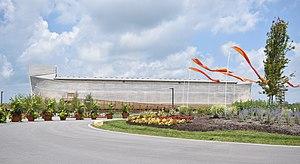
Ark Encounter est un parc à thème créationniste situé à Williamstown dans le comté de Grant dans l'État du Kentucky, aux États-Unis, dont l'élément principal est une reconstitution de l'arche de Noé.
L'évangélisme, couramment nommé christianisme évangélique ou encore protestantisme évangélique, est une branche du christianisme.